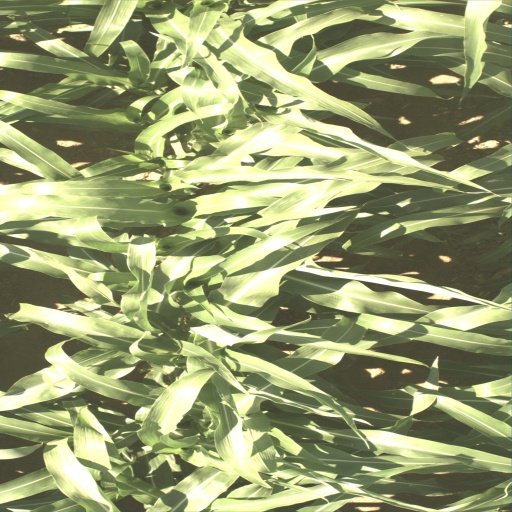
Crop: sorghum